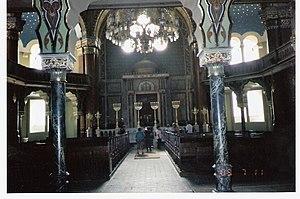
La synagogue de Sofia est la plus grande synagogue d'Europe du Sud-est et la troisième plus grande d'Europe.